Consort Ban

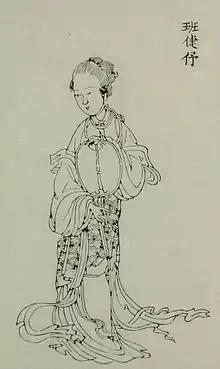
Ban Jieyu

Consort Ban, or Ban Jieyu, also known as Lady Ban (Pan), was a imperial consort, Chinese scholar and poet during the Western Han dynasty (206 BCE – 23 CE). " Jieyu" (婕妤) was a title for a third-rank palace lady, one rank below "Zhaoyi" and two ranks below the Empress.